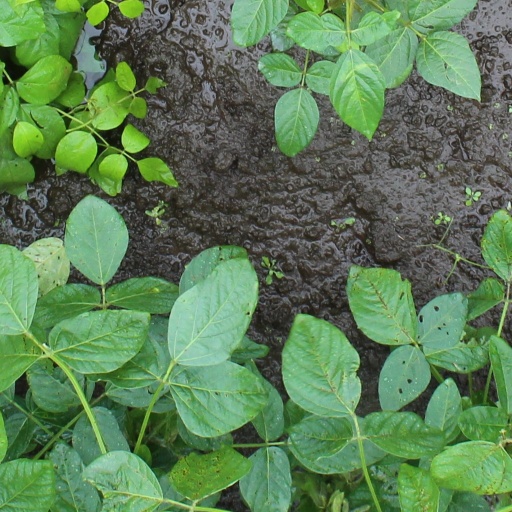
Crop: soybean